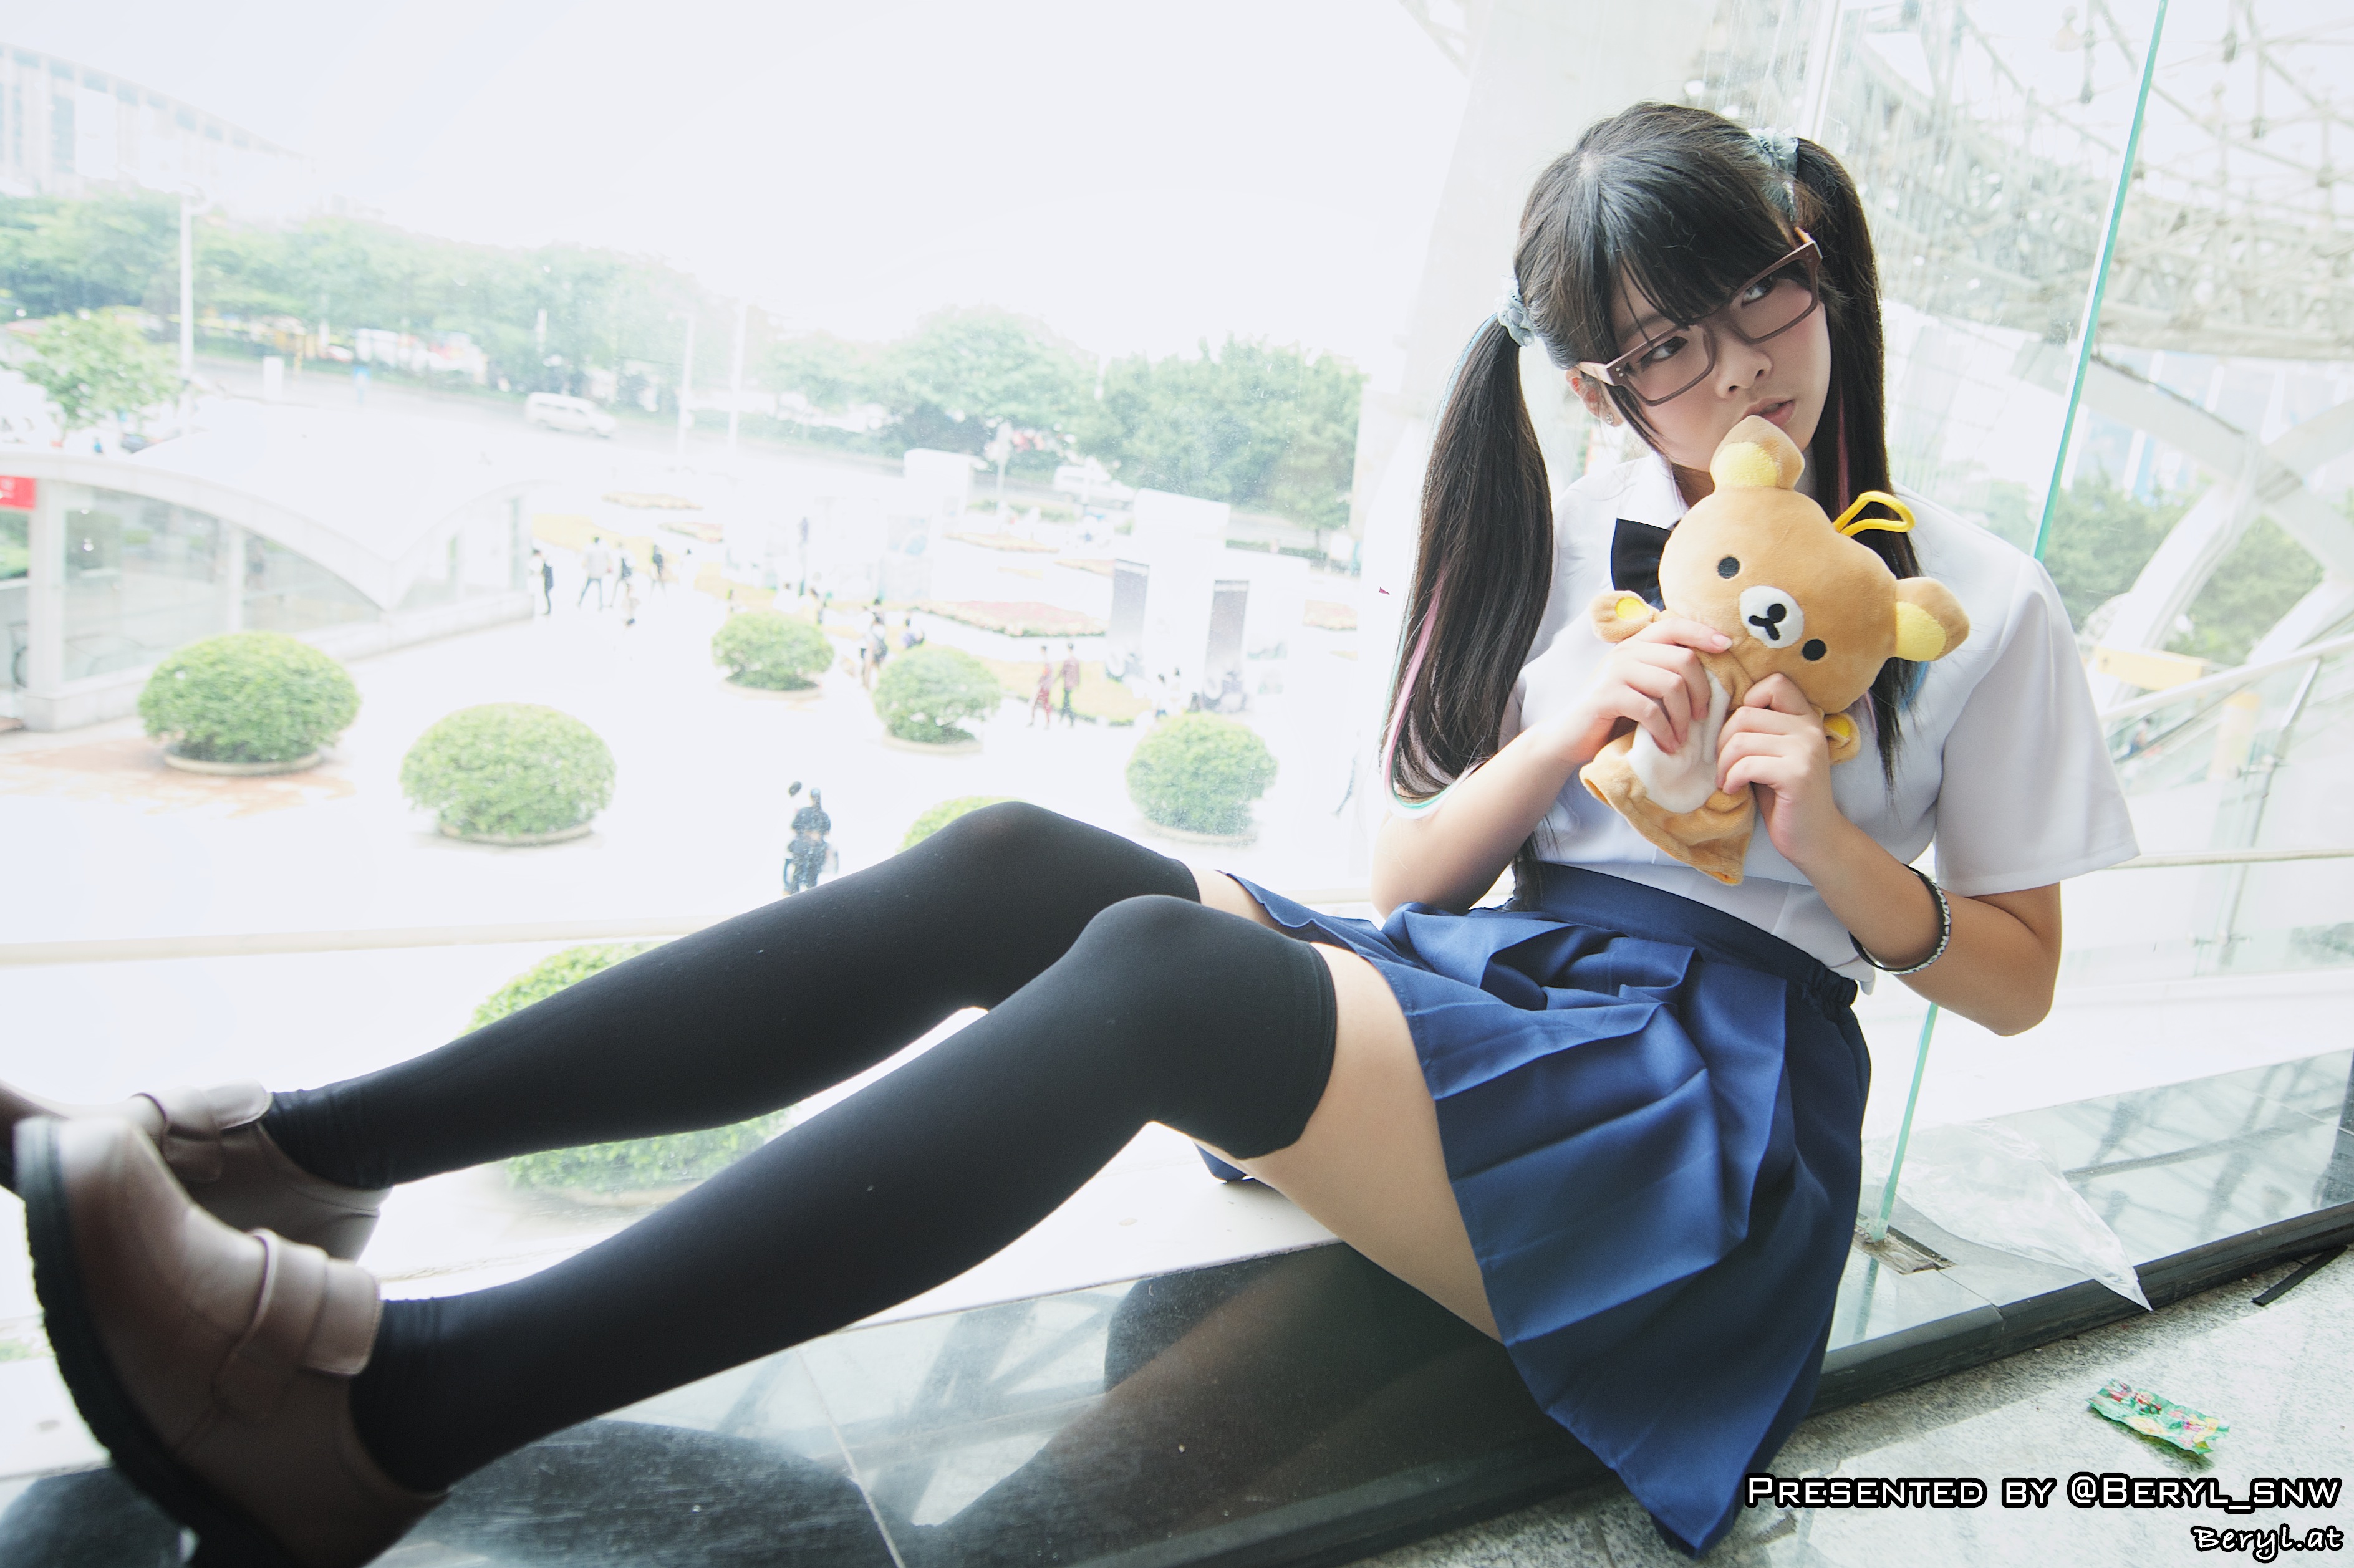
girl, game, cute, leg, model, sitting, clothing, cosplay, girls, japanese, thigh, costume, games, anime, comic, comiccon, cos, con, photo shoot, human positions